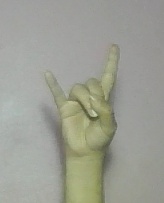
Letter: la